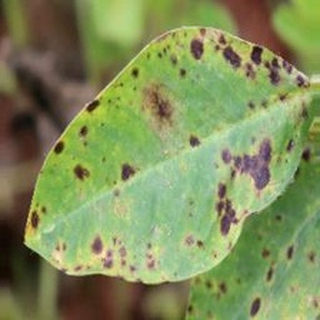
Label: groundnut_late_leaf_spot